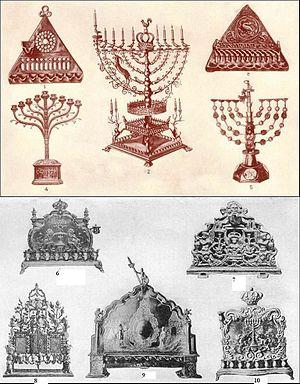
Hanoucca est une fête juive d'institution rabbinique, commémorant la réinauguration de l'autel des offrandes dans le Second Temple de Jérusalem, lors de son retour au culte judaïque, trois ans après son interdiction par Antiochus IV des Séleucides.